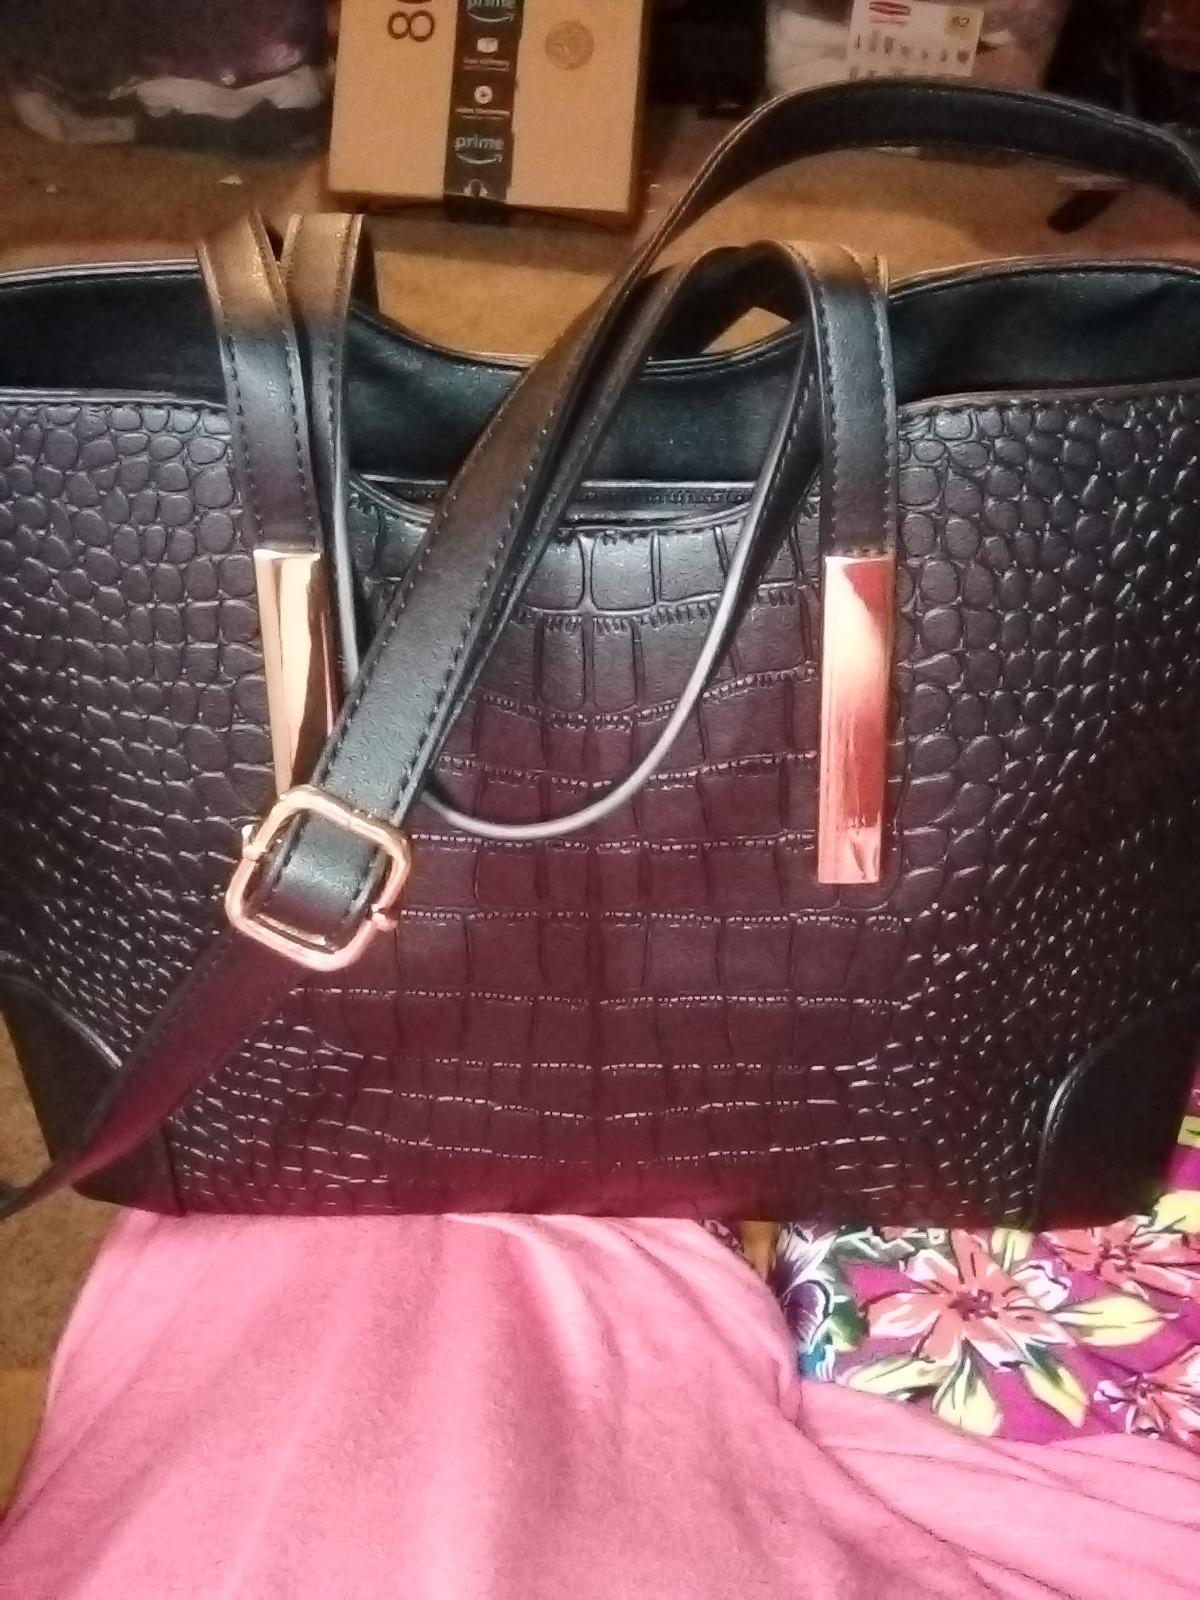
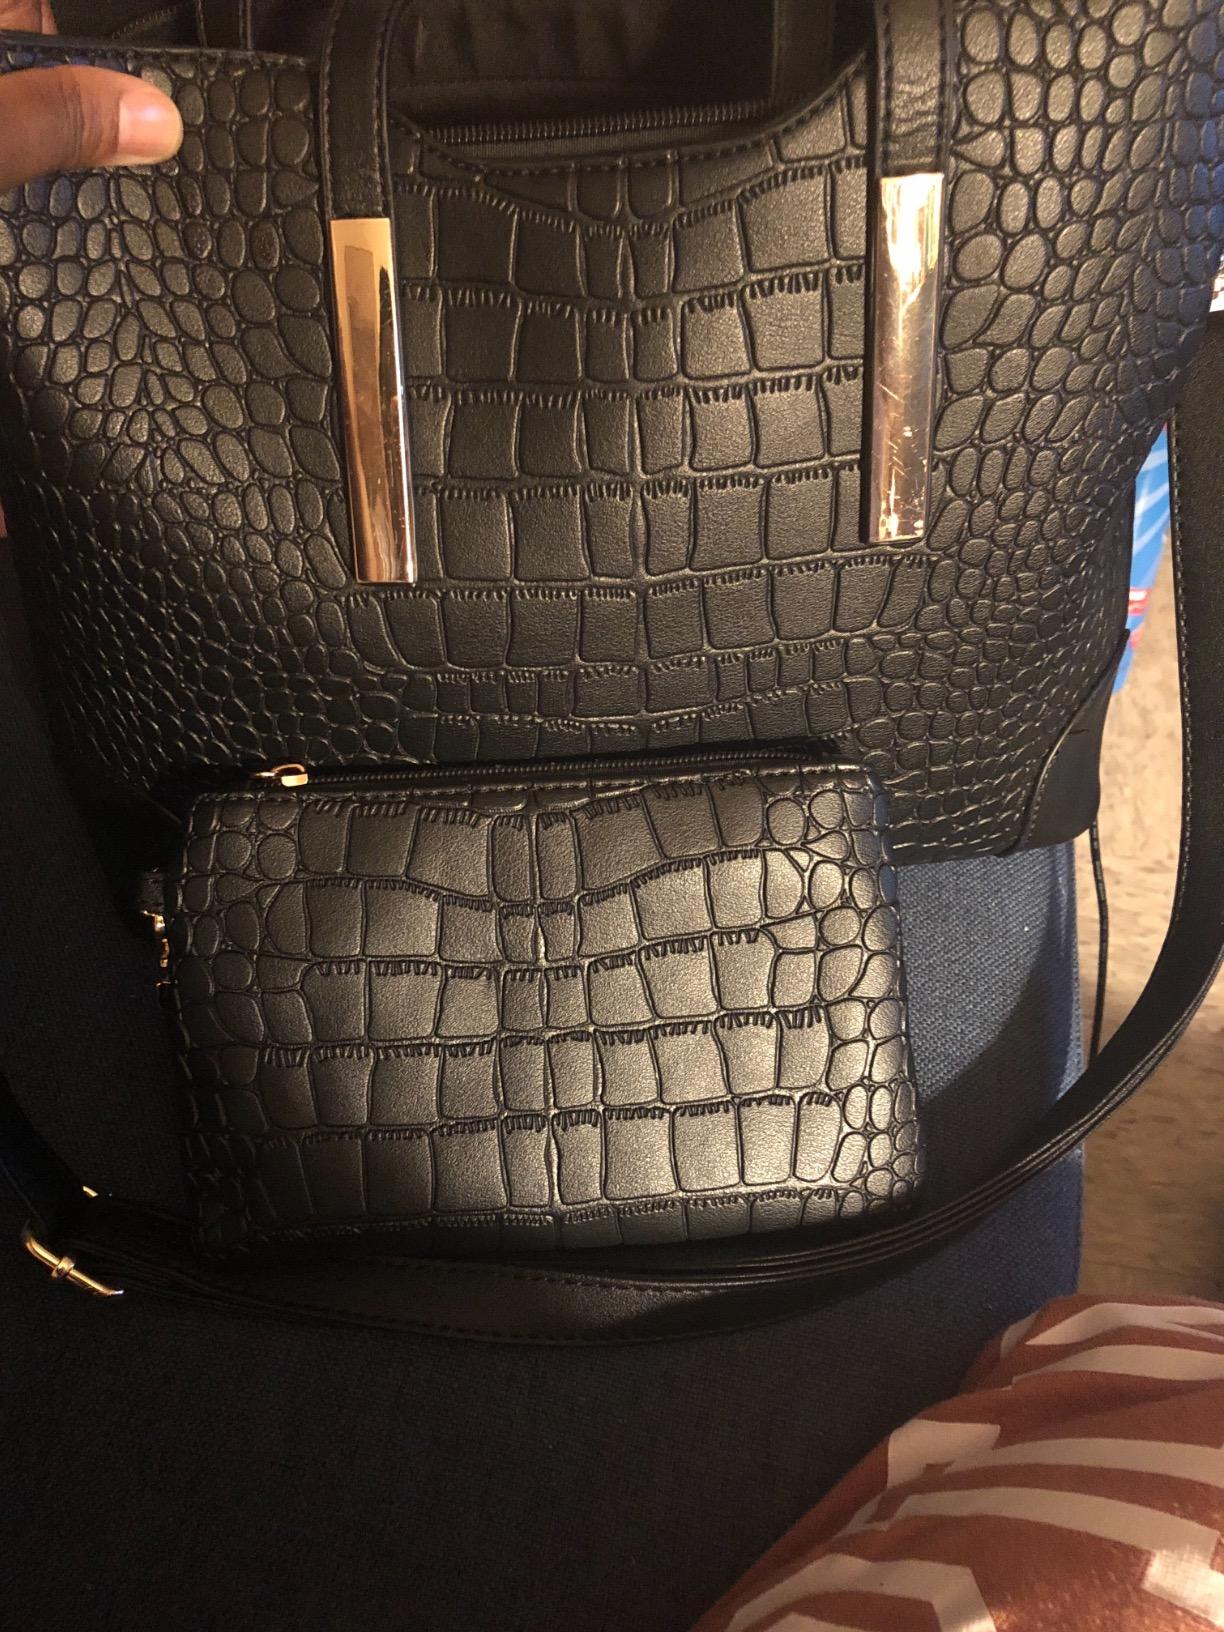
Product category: accessories_handbag
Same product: yes